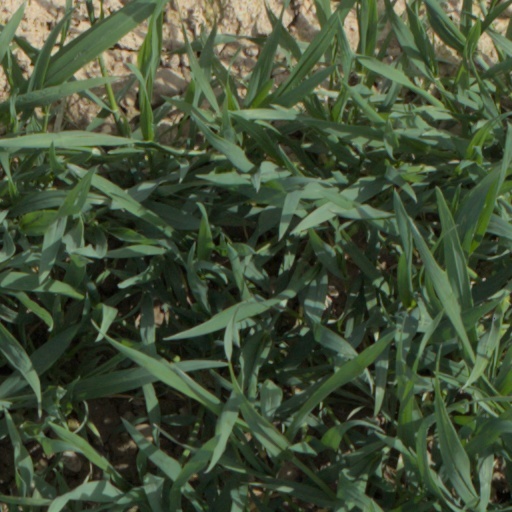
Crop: wheat